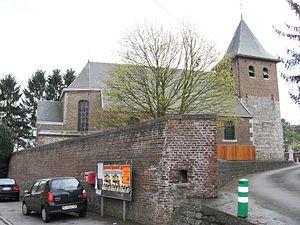
Eglise Saint-Martin à Fize-le-Marsal
Le diocèse de Liège, dans la province de Liège en Belgique, compte 529 paroisses. Ces paroisses sont regroupées en unité pastorale, et certaines unités pastorales forment l'un des 17 doyennés.
Fize-le-Marsal est une section de la commune belge de Crisnée située en Région wallonne dans la province de Liège.